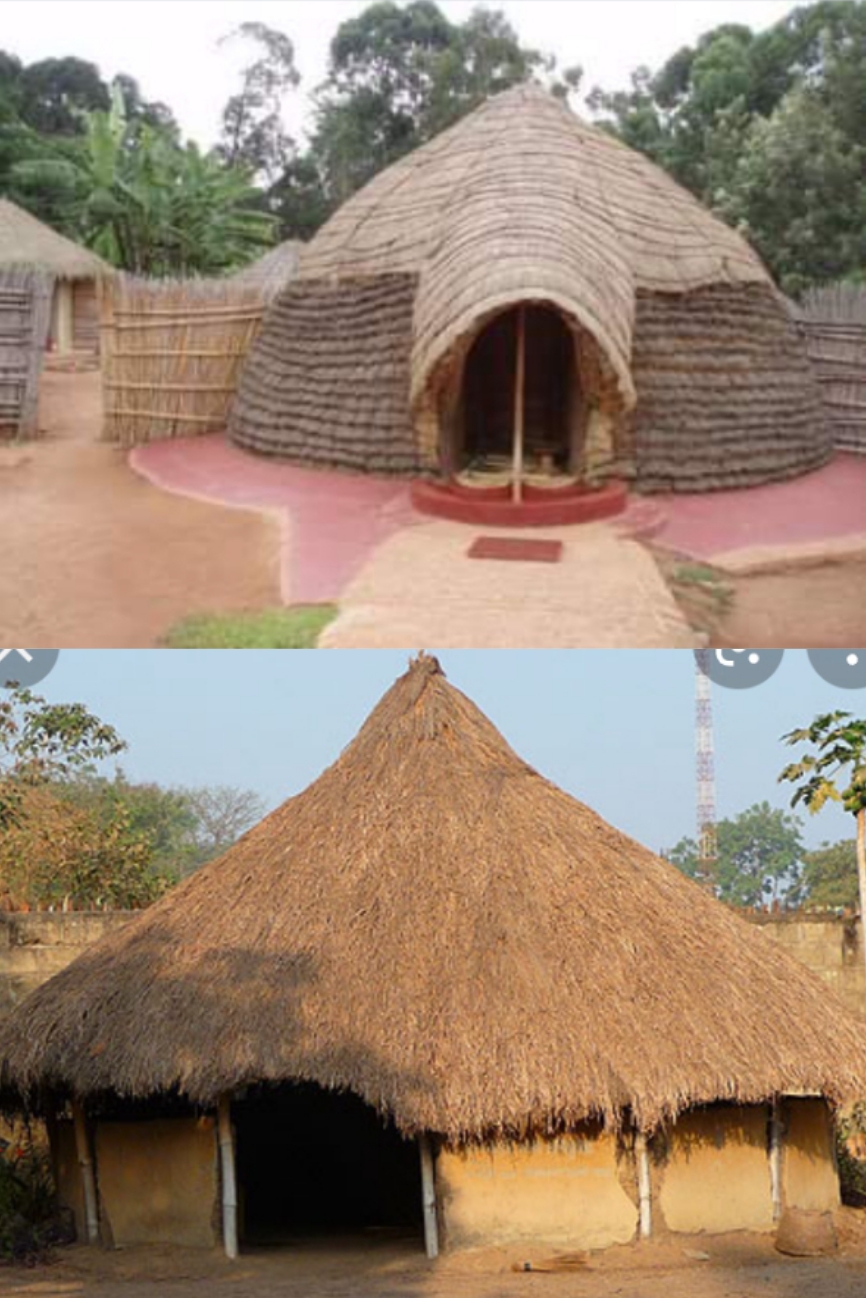
Waaw lii nag ay néegi ñax la, néegi ñax bi ci kaw dañ kaa defar ko bam taaru lool. Bi ci des tamit ñu defar ko jël ab sars wërale ko ci kaw wutal kob buntu.